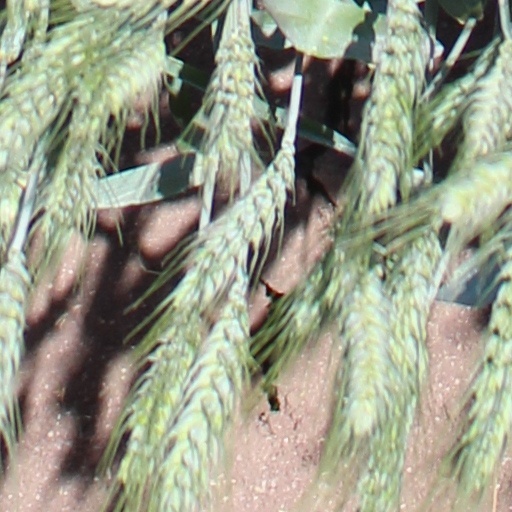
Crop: wheat